Anders Eriksson (comedian)

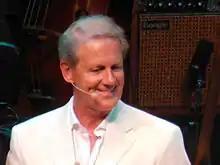
Anders Eriksson in 2015

Anders Georg Eriksson (born 3 August 1956) is a Swedish revue artist, comedian and actor. He is best known as a member of the comedy group Galenskaparna och After Shave.